7th Operations Group

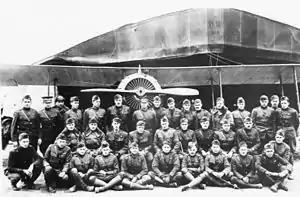
Men of the 24th Aero Squadron pose in front of a Salmson 2.A2, Vavincourt Aerodrome, France, November 1918

In the summer of 1918 and the organization of the United States First Army in France, the First Army Observation Group was organized at Gondreville-sur-Moselle Aerodrome on 6 September. The group initially consisted of the 91st and 24th Aero Squadrons, which flew over the front into enemy territory. Aircraft from the group took numerous air photos and compiled maps of enemy troop concentrations, road convoys, railway traffic, artillery and other targets during the Battle of Saint-Mihiel in mid-September.